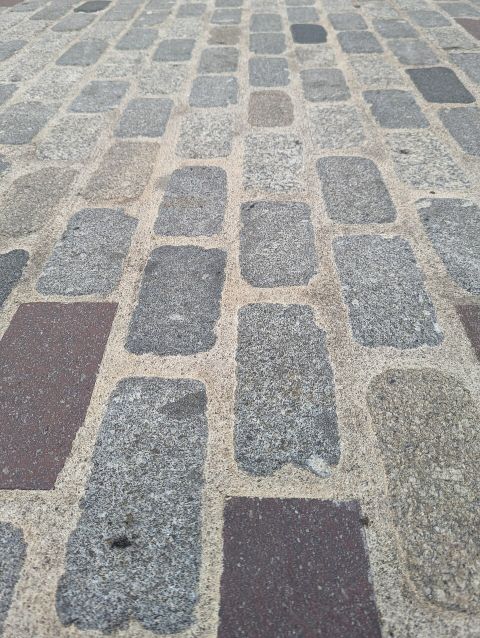
Road surface condition: dry